Names of China

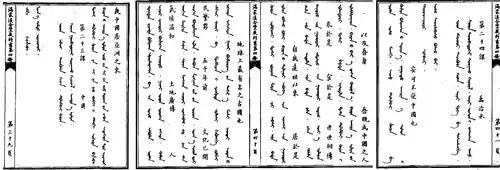
Chapter "China" of "The Manchurian, Mongolian and Han Chinese Trilingual Textbook" published during the Qing dynasty: ""Our country China is located in East Asia... For 5000 years, culture flourished (in the land of China)... Since we are Chinese, how can we not love China.""

When the Qing conquered Dzungaria in 1759, they proclaimed that the new land was absorbed into in a Manchu language memorial. The Qing expounded on their ideology that they were bringing together the "outer" non-Han Chinese, like the Tibetans, Inner, Eastern, and Oirat Mongols, together with the "inner" Han Chinese, into "one family", united in the Qing state, showing that the diverse subjects of the Qing were all part of one family. The Qing used the phrase "" or "", to convey this idea of "unification" of the different peoples. A Manchu-language version of a treaty with the Russian Empire concerning criminal jurisdiction over bandits called people from the Qing "people of the Central Kingdom". In the Manchu official Tulisen's Manchu language account of his meeting with the Torghut Mongol leader Ayuki Khan, it was mentioned that while the Torghuts were unlike the Russians, the "people of the Central Kingdom" ("/") were like the Torghut Mongols, and the "people of the Central Kingdom" referred to the Manchus.